Thurrock

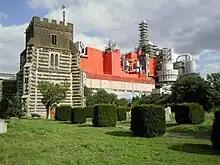
Old and new: St Clement's Church, West Thurrock with the Procter & Gamble chemical plant on the banks of the Thames behind it.

Thurrock has a population of 175,500 people living in 90,500 homes. The Metropolitan Green Belt covers 70% of the borough. There are of land available for industrial use. There are seven conservation areas, 19 scheduled monuments, including the dovecote at High House Purfleet, and 239 listed buildings.